Kenilworth, New Jersey

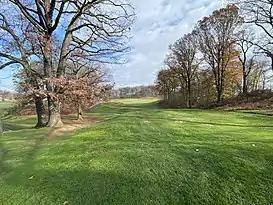
Galloping Hill Golf Course in November 2022

Area residents have proposed a 7.3-mile pedestrian linear park along the "main line" of the abandoned Rahway Valley Railroad that would run through Kenilworth. The rail trail would run eastbound from Overlook Medical Center on the edge of downtown Summit and head south through Springfield, Union, over Route 22 to Kenilworth. In Kenilworth, it would pass between Party City and Burger King on Route 22, run behind Retro Fitness, running south past the Galloping Hill Golf Course, and end at the southwest edge of Roselle Park at the Cranford border.